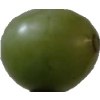
Label: grape